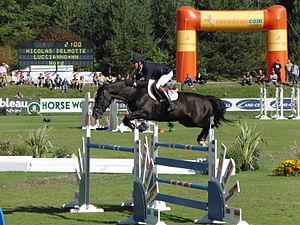
Nicolas Delmotte et Luccianno*HN, Selle français - Championnats de France de saut d'obstacles ""Master Pro"" 2010 à Fontainebleau, France"
Nicolas Delmotte est un cavalier français né le 29 août 1978 à Flines-lez-Raches dans le Nord-Pas-de-Calais.